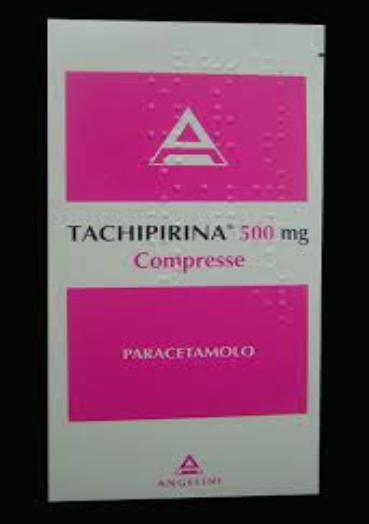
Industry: Medical